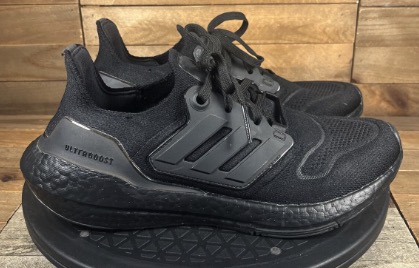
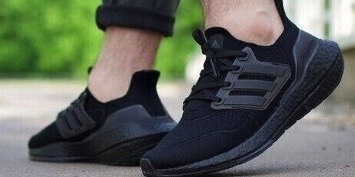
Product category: misc
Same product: yes